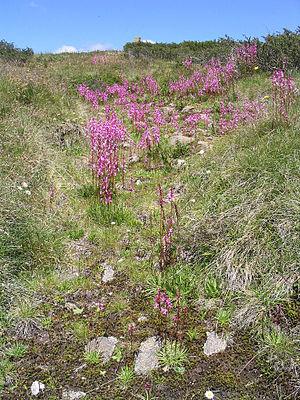
Le mont Kosciuszko est le point culminant du sous-continent australien, ce qui lui vaut, non sans controverses, d'être classé sur la liste de Bass des sept sommets et en fait la montagne la plus aisée à gravir parmi ceux-ci. Le sommet fut officiellement vaincu en 1840 par l'explorateur polonais Paweł Edmund Strzelecki qui en profita pour le nommer en l'honneur de son compatriote Tadeusz Kościuszko. En raison de l'exploitation de la montagne par les bergers, puis du développement touristique et enfin des travaux d'aménagement hydrographique, le milieu naturel, caractérisé par une flore alpine unique en Australie, est fragilisé. La zone est protégée en 1944 puis classée officiellement au sein du parc national du Kosciuszko en 1967.